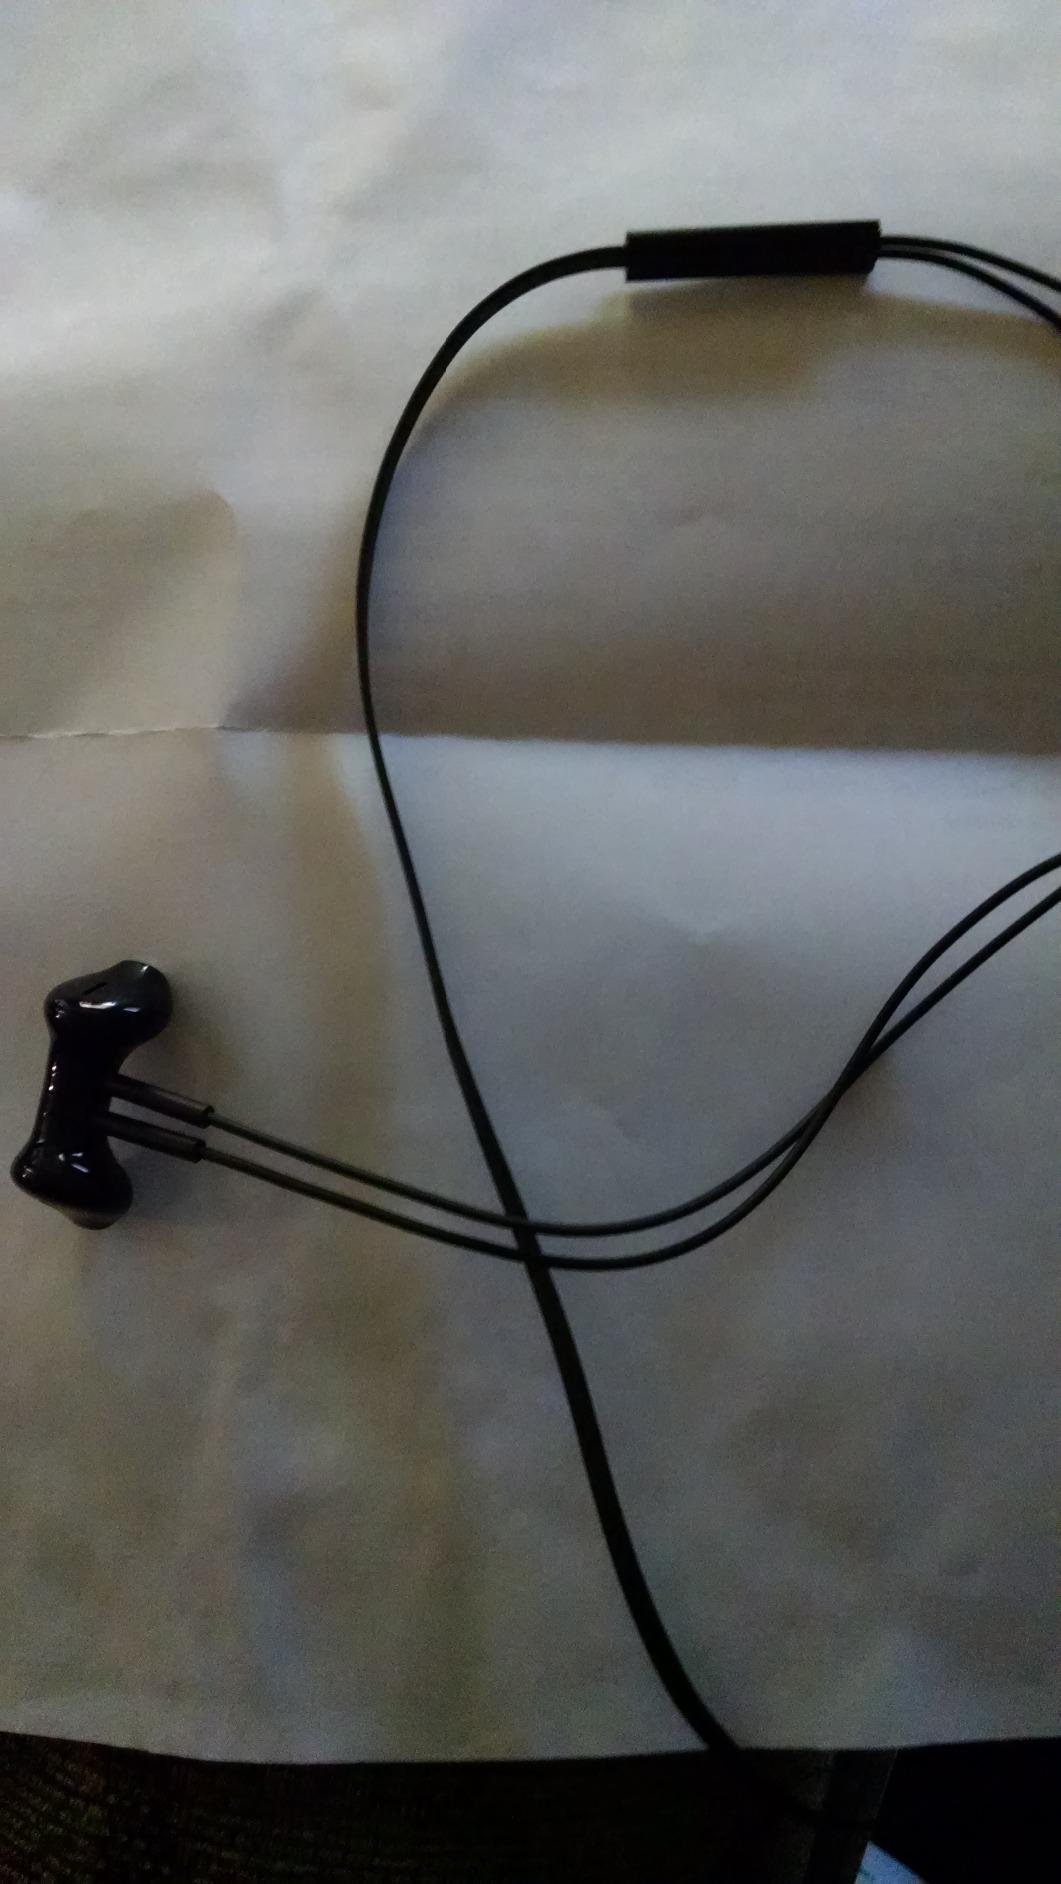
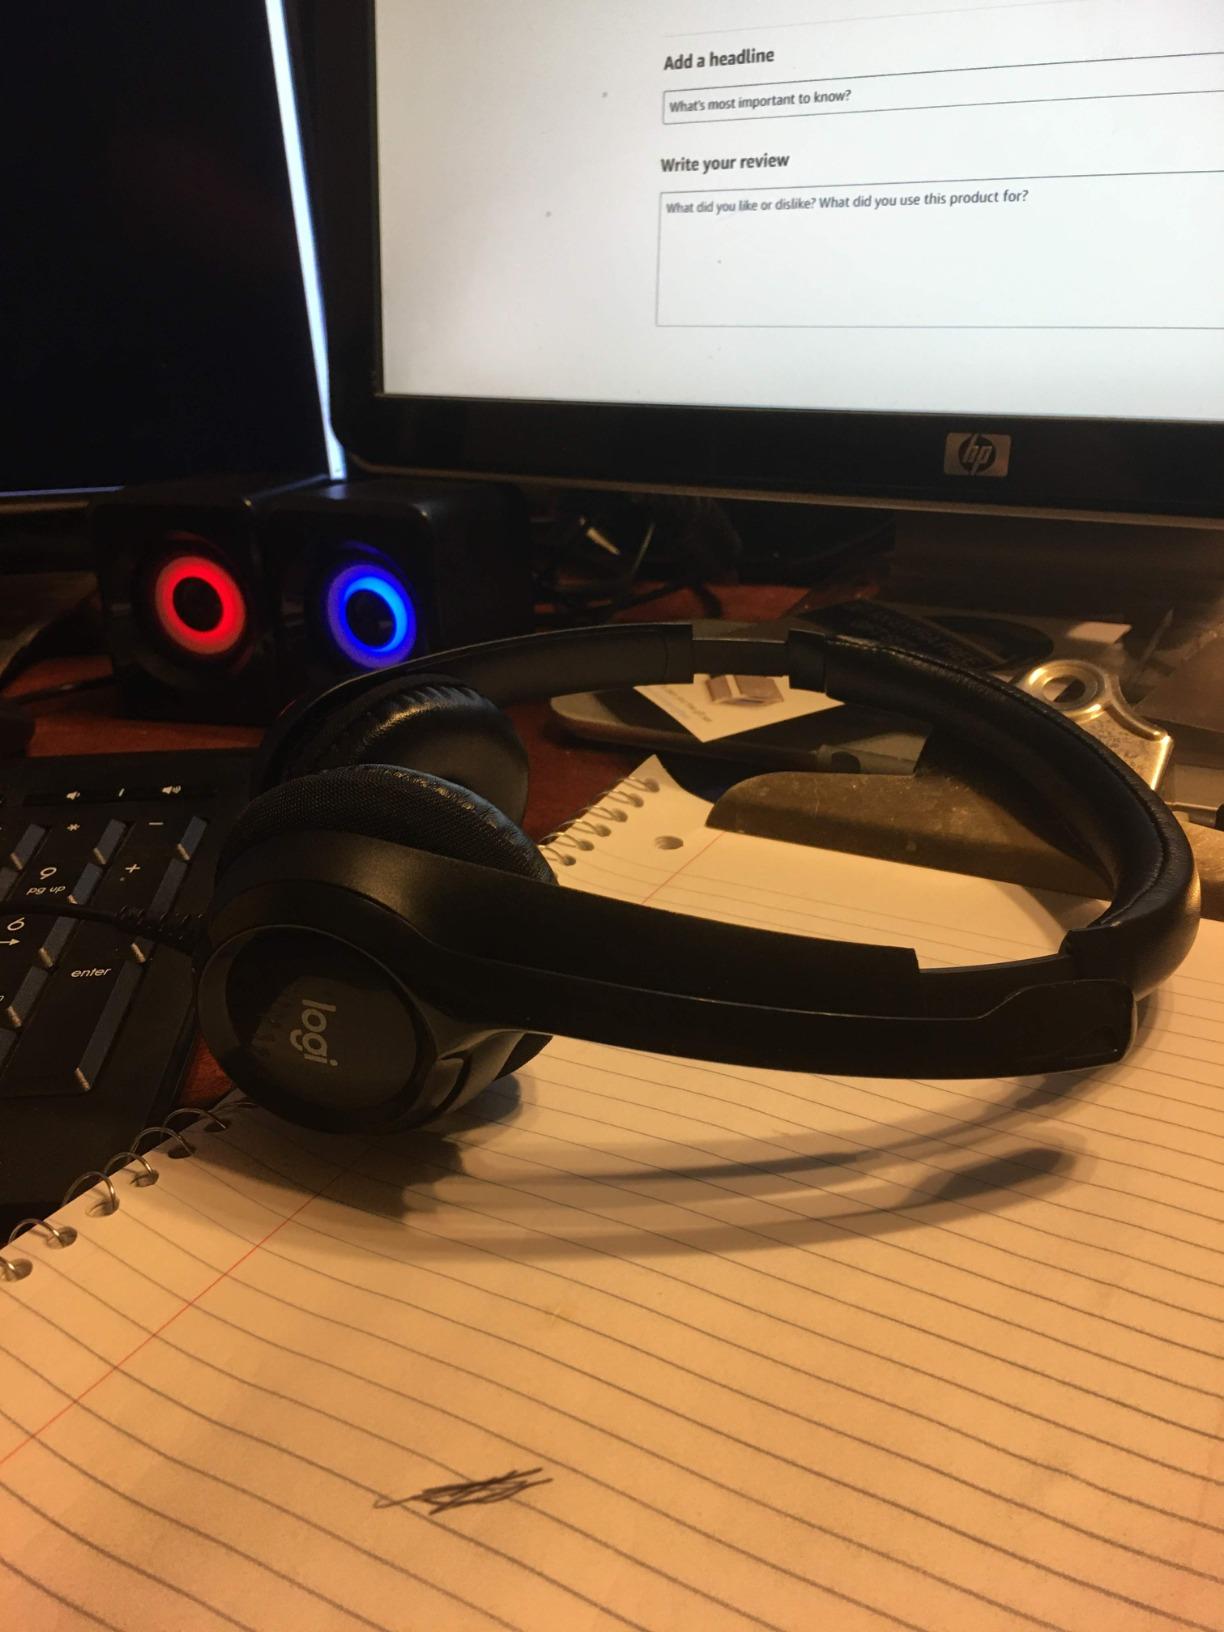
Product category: headphones
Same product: no